Baalshillem II

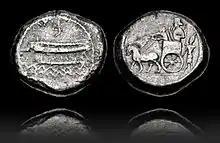
Baalshillem II coin, depicting a Phoenician galley and the letter B on the obverse, and a ritual procession on the reverse

The absolute chronology of the kings of Sidon from the dynasty of Eshmunazar I onward has been much discussed in the literature; traditionally placed in the course of the fifth century BC, inscriptions of this dynasty have been dated back to an earlier period on the basis of numismatic, historical and archaeological evidence. The most complete work addressing the dates of the reigns of these Sidonian kings is by the French historian Josette Elayi, who shifted away from the use of biblical chronology. Elayi used all available documentation of the time, including inscribed Tyrian seals and stamps excavated by the Lebanese archaeologist Maurice Chehab in 1972 from Jal el-Bahr, a neighborhood in the north of Tyre. She also used Phoenician inscriptions discovered by the French archaeologist Maurice Dunand in Sidon in 1965, and conducted a systematic study of Sidonian coins, the first coins to bear minting dates representing the years of Sidonian kings’ reigns.